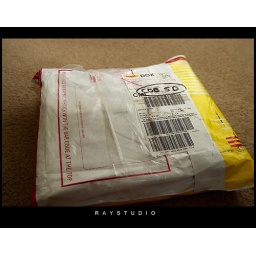
Books shipped from Taiwan in box in dhl bag